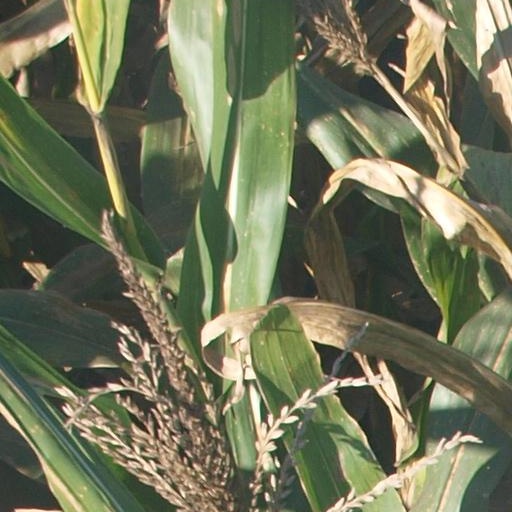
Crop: maize; corn